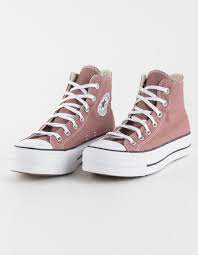
Label: Sneaker